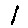
Label: 1